Dinosaur Revolution

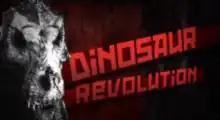
Title card

Dinosaur Revolution is a four-part American nature documentary produced by Creative Differences. It utilizes computer-generated imagery to portray dinosaurs and other animals from the Mesozoic era. The program was originally aired on the Discovery Channel and Science.